Ethel Standiford-Mehling

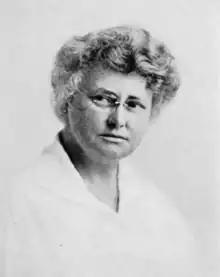

Ethel Conway was born in Jackson County, Indiana on January 3, 1871.